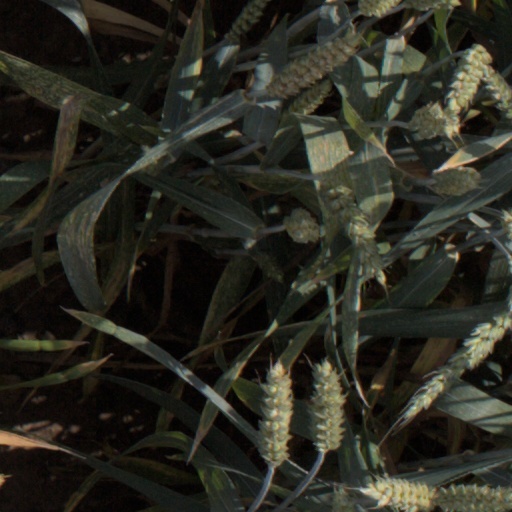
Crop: wheat